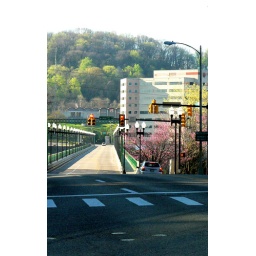
view over Gay street bridge